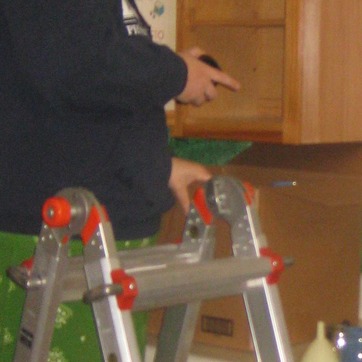
Material: skin